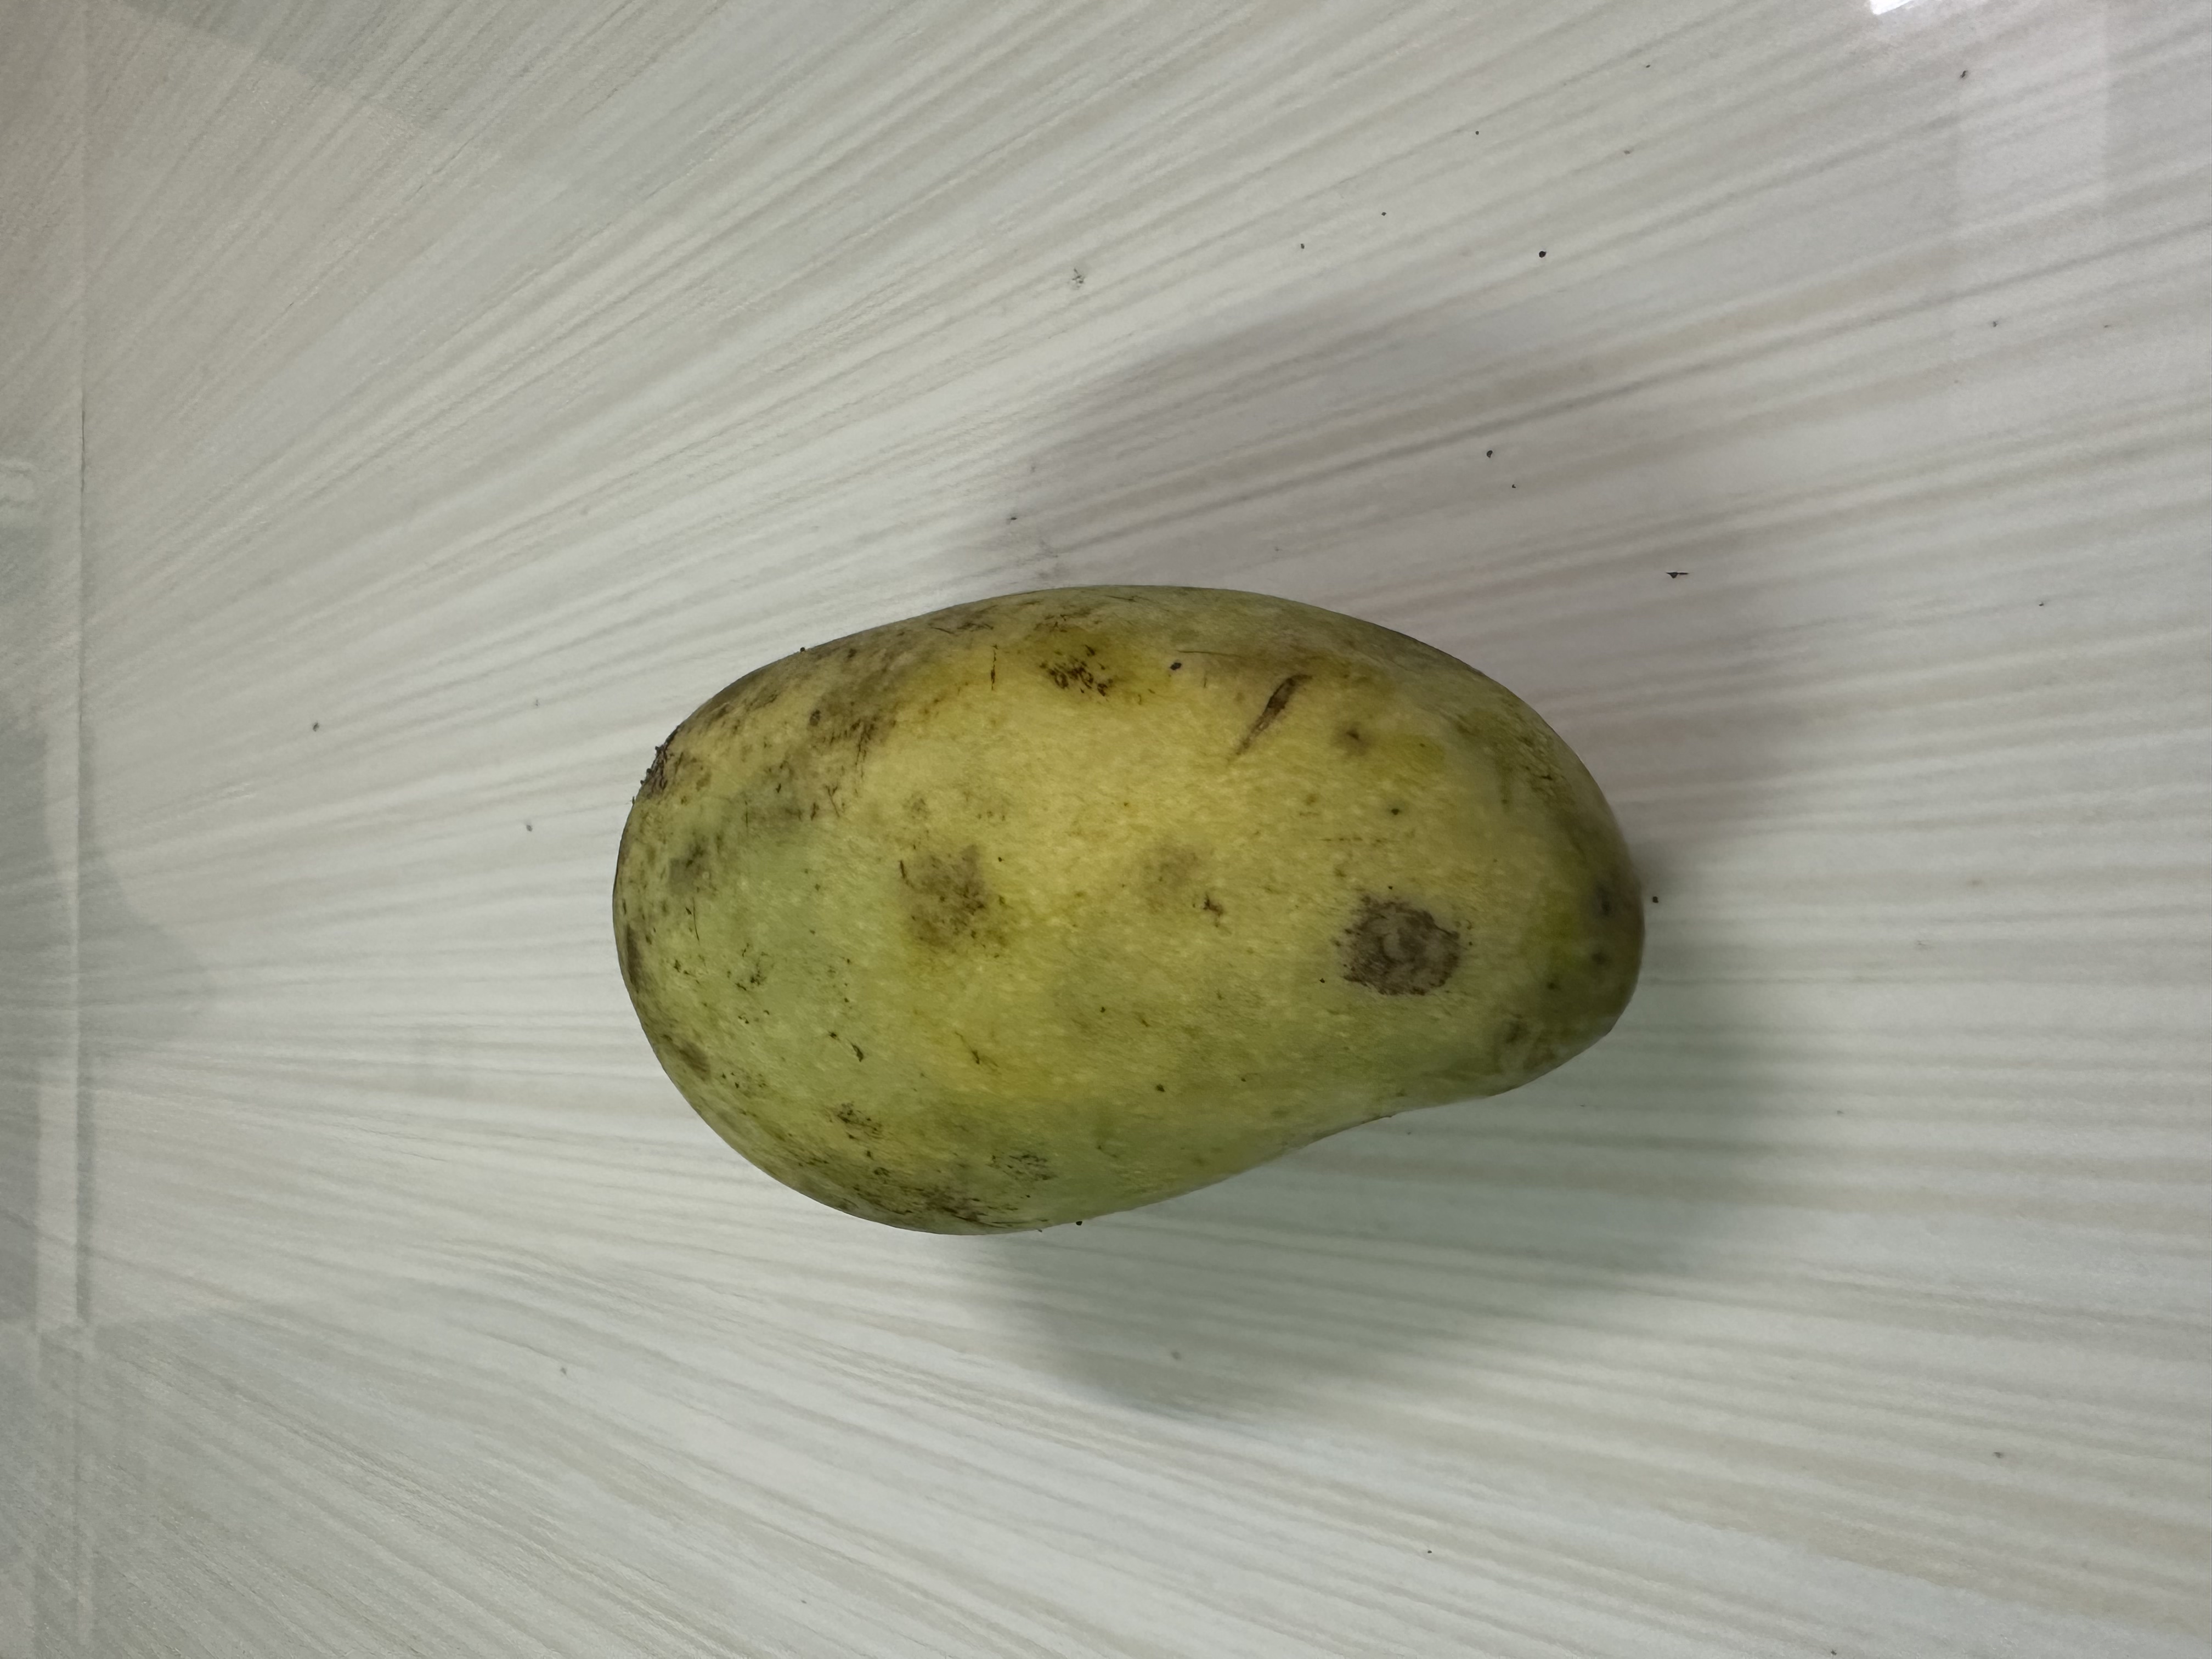
Mango variety: Katimon